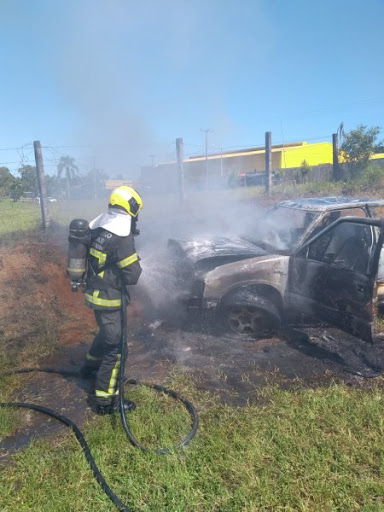
Fire: no
Smoke: yes